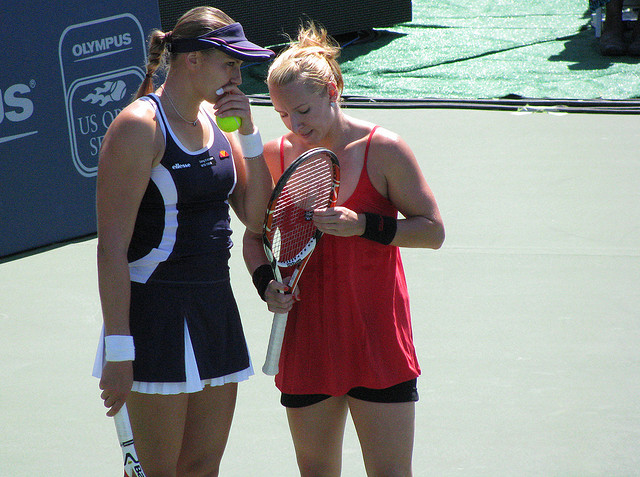
hai nữu vận động viên tennis đang cầm vợt và đứng cạnh nhau ở trên sân